Vehicle registration plates of France

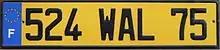
A pre-2009 car plate with the two-digit code for Paris (75).

Since 1901, various systems have been successively introduced, the most recent dating from 2009. The registration plates issued since 2009 use a XX-NNN-ZZ format, composed of a series of 7 alphanumeric characters: 2 letters, 3 numbers, and then 2 letters (e.g. AB-126-FD). This format is monitored nationwide and car plates are permanent and attached to a single vehicle from its first registration to its disposal. As such, car plates do not need to be changed if the car is sold or if the owner moves to another region within France.